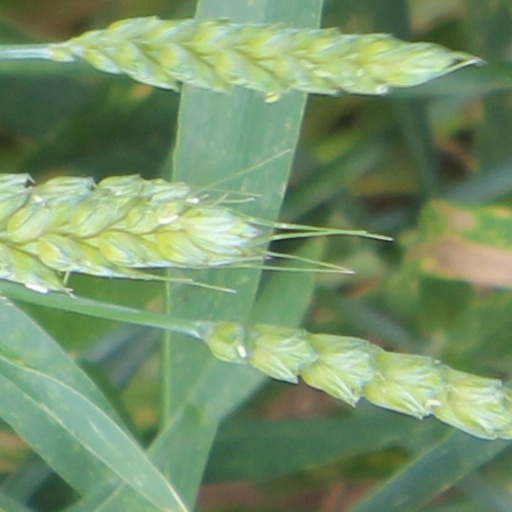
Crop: wheat